Egyptian Air Force

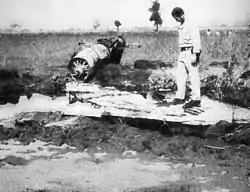
An Israeli Mirage, shot down over the west bank of the canal during the battle of Ismailia

In the 1967 Six-Day War the EAF's combat capacity was severely damaged after the Israeli Air Force destroyed its air bases in a preemptive strike codenamed Operation Focus. During the last four days the EAF conducted only 150 sorties against Israeli units throughout the Sinai. After the war, the Soviet Union replenished EAF stocks, sending large numbers of aircraft and advisors to Egypt to revitalise the EAF.